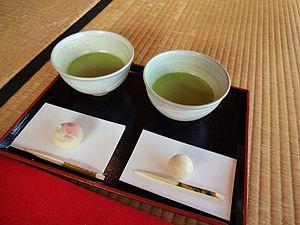
Plateau de thé japonais avec deux coupes de matcha accompagnées de desserts sucrés pendant une cérémonie du thé au jardin d'Hamarikyu à Tokyo, Japon
Le thé est un élément important de la culture du Japon. Il y fait son apparition à l'époque de Nara, introduit dans l'archipel par des ambassadeurs revenant de Chine, mais son réel développement est plus tardif, à compter de la fin du XIIᵉ siècle quand sa consommation se répand dans le milieu des temples zen, là encore à l'imitation de la Chine ; il s'agit alors de thé en poudre qui est bu après avoir été battu. Il devient une boisson courante pour les élites de l'époque médiévale, où se formalise au XVIᵉ siècle l'art de la « cérémonie du thé » qui constitue un des éléments emblématiques de la culture japonaise, dont l'influence dépasse le simple contexte de la consommation du thé. La culture du théier se développe durant l'époque pré-moderne, en particulier durant l'époque d'Edo, le thé étant alors devenu une boisson populaire consommée dans toutes les strates de la société. De nouvelles façons de transformer et consommer les feuilles de théier sont mises au point, en premier lieu le sencha, feuilles de thé à infuser dont l'oxydation a été stoppée par la vapeur, qui devient la plus courante.